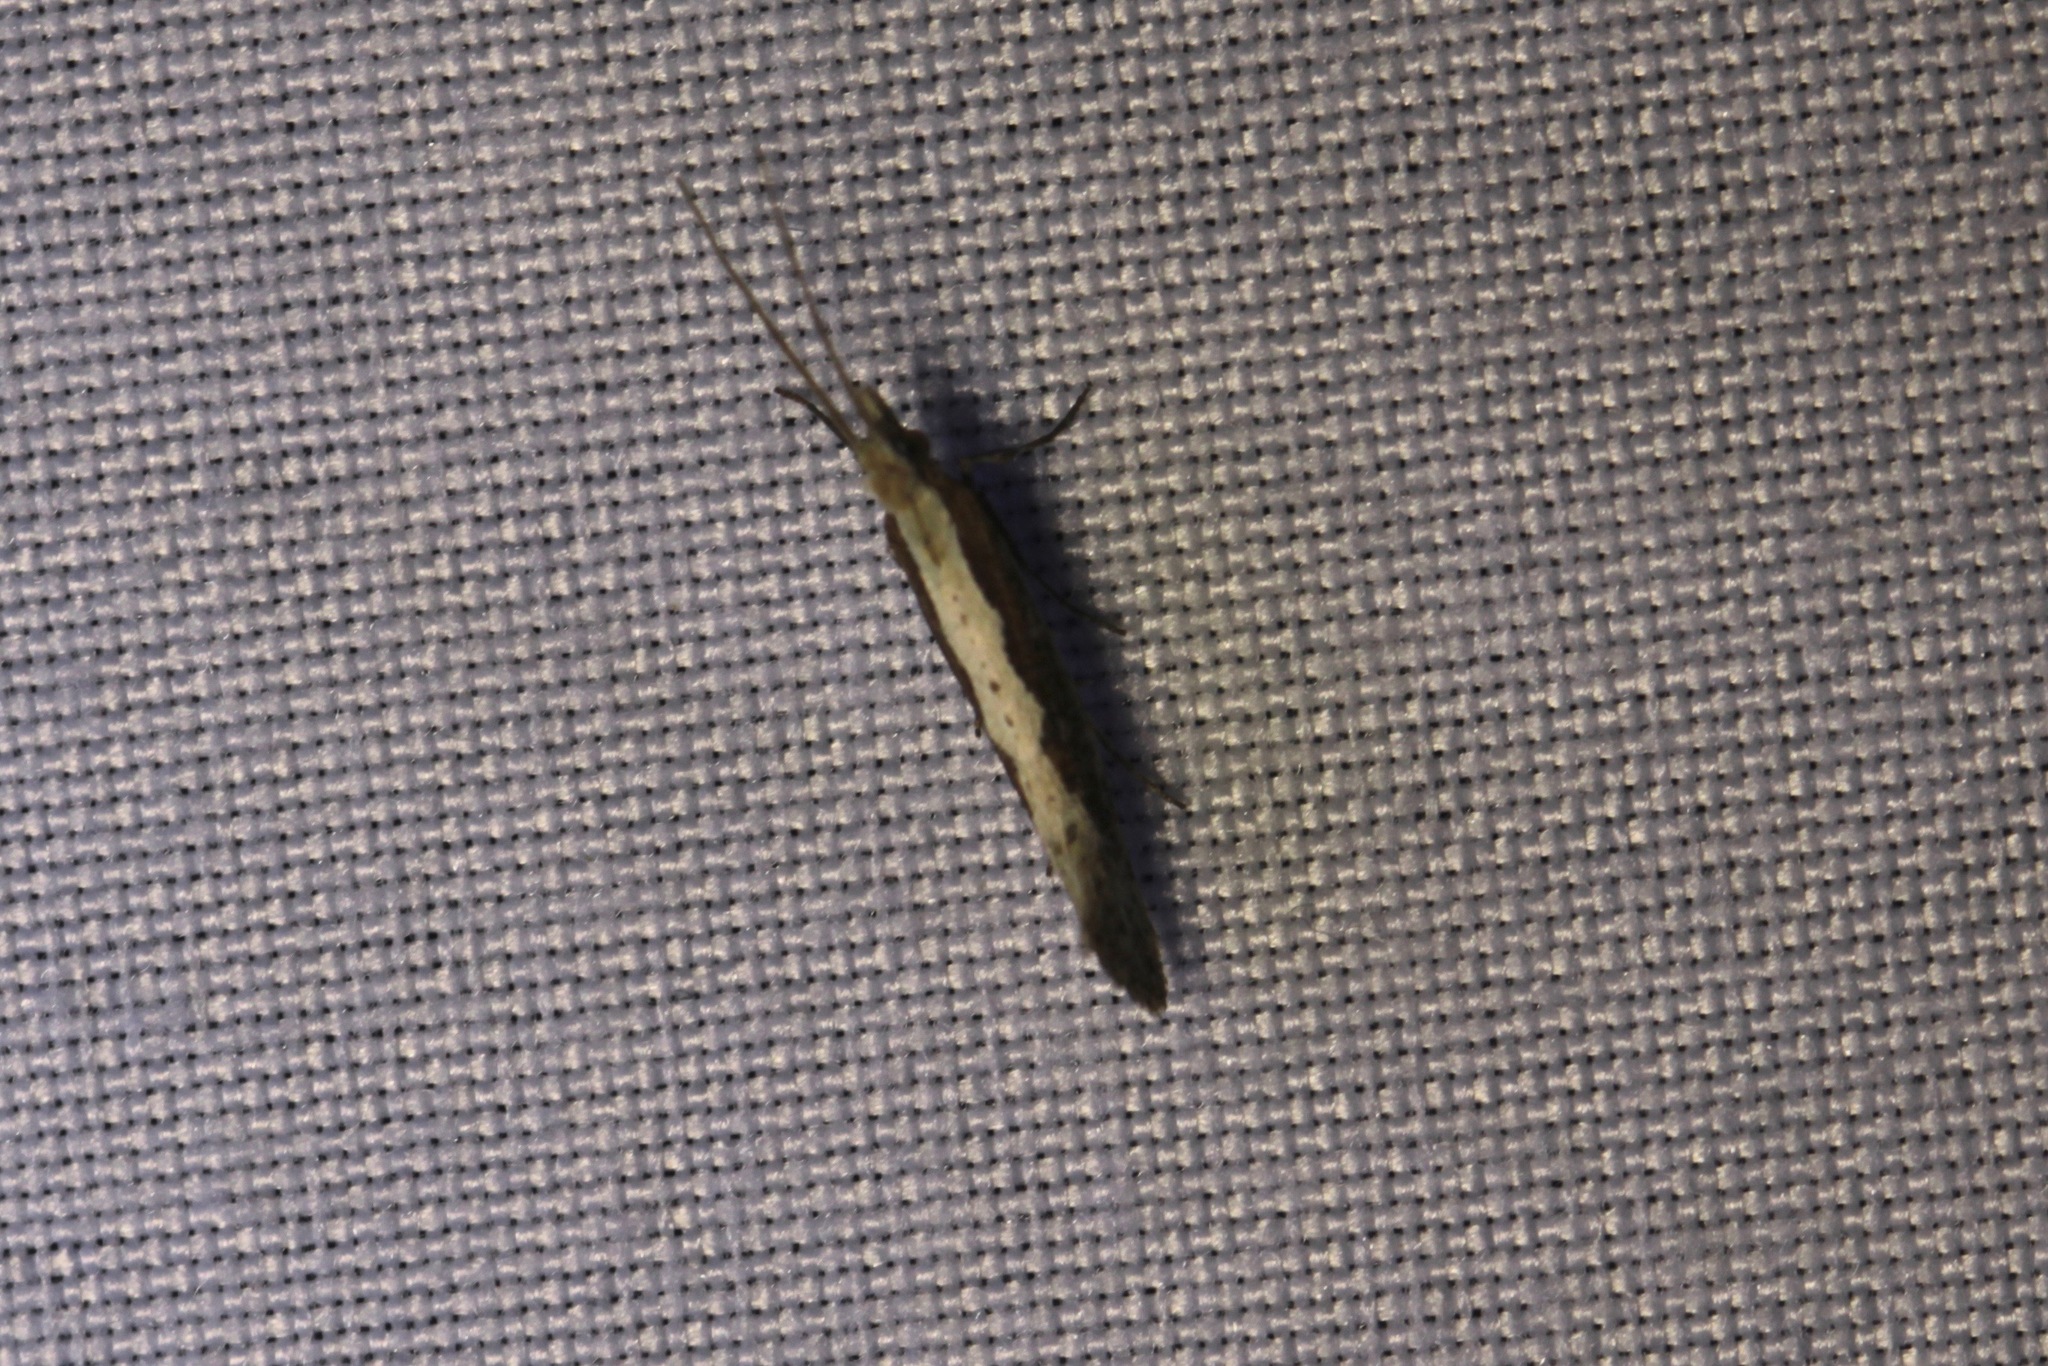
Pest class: diamondback_moth